Gianni Granzotto

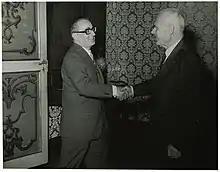
Gianni Granzotto shaking Sandro Pertini's hand

Gianni Granzotto (1914–1985) was an Italian military, writer, journalist and war correspondent. He was president of the Italian arm of "Reuters" between 1976 and 1985.